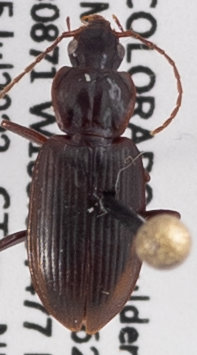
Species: Calathus advena
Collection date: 2022-07-05
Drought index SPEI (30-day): -0.638
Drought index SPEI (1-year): -1.28
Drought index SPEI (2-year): -1.28